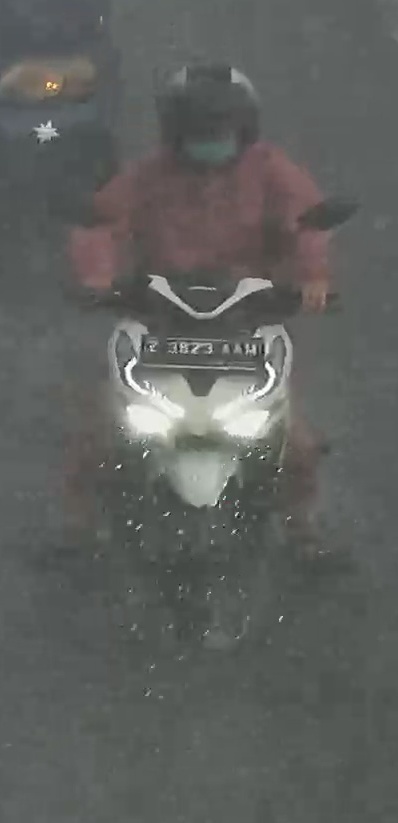
person-with-helmet: 1
person-without-helmet: 0